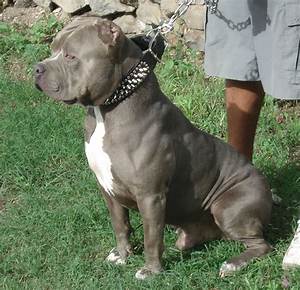
Label: dog